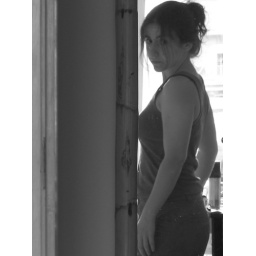
a girl in the mirror